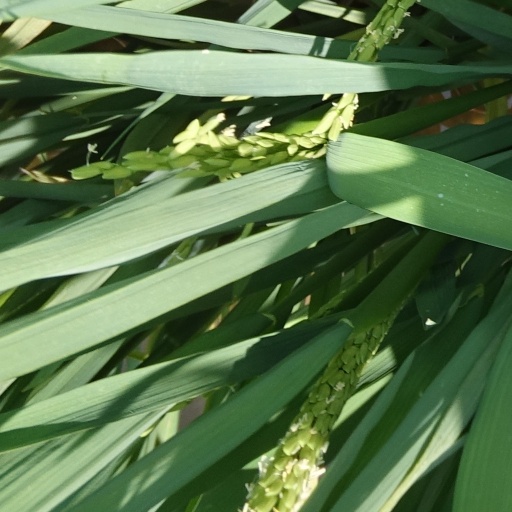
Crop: rice